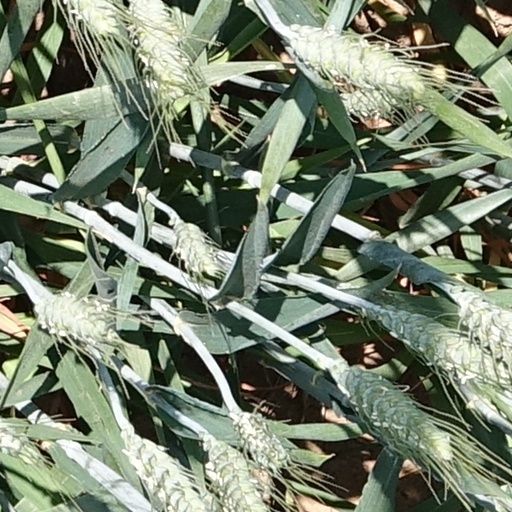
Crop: wheat